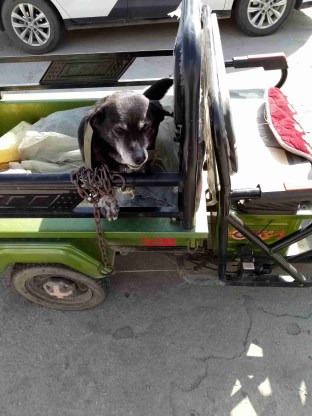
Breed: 3336-n000121-chinese_rural_dog